Nitty Scott

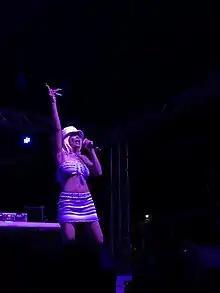
Nitty Scott performing live in Cincinnati, Ohio in 2021

Scott released her first official EP "The Boombox Diaries, Vol. 1" on August 28, 2012. The record features production from 6th Sense, AraabMuzik, Cassius Clay, DJ Tedsmooth, !llmind and J57, and has guest appearances by Kendrick Lamar, Action Bronson and The Kid Daytona, among others. It was supported by the lead single "Auntie Maria's Crib". The EP received the Editor's Pick at DJ Booth. In a positive review, Nick De Molina of XXL gave it an XL rating, describing Nitty as a "conscious rapper" and praised the production as "strong and diverse".